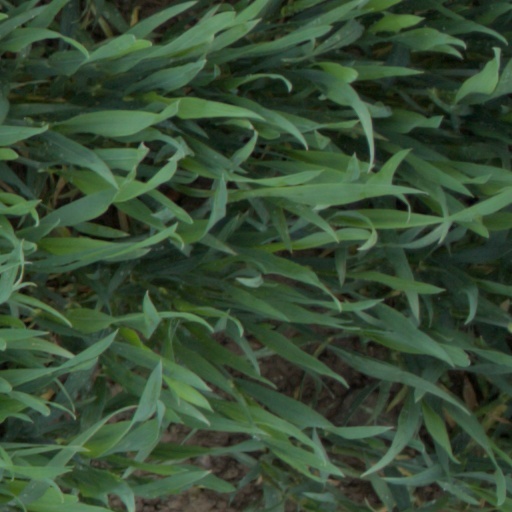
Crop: wheat